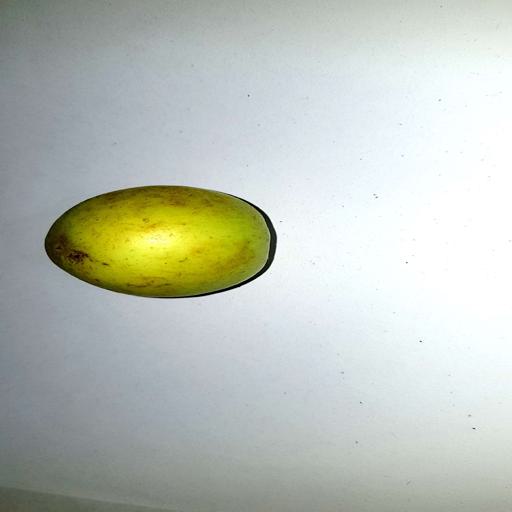
Label: healthy